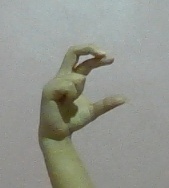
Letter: thal